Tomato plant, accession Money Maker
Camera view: horizontal (90 deg, fisheye); turntable rotation: 120 degrees
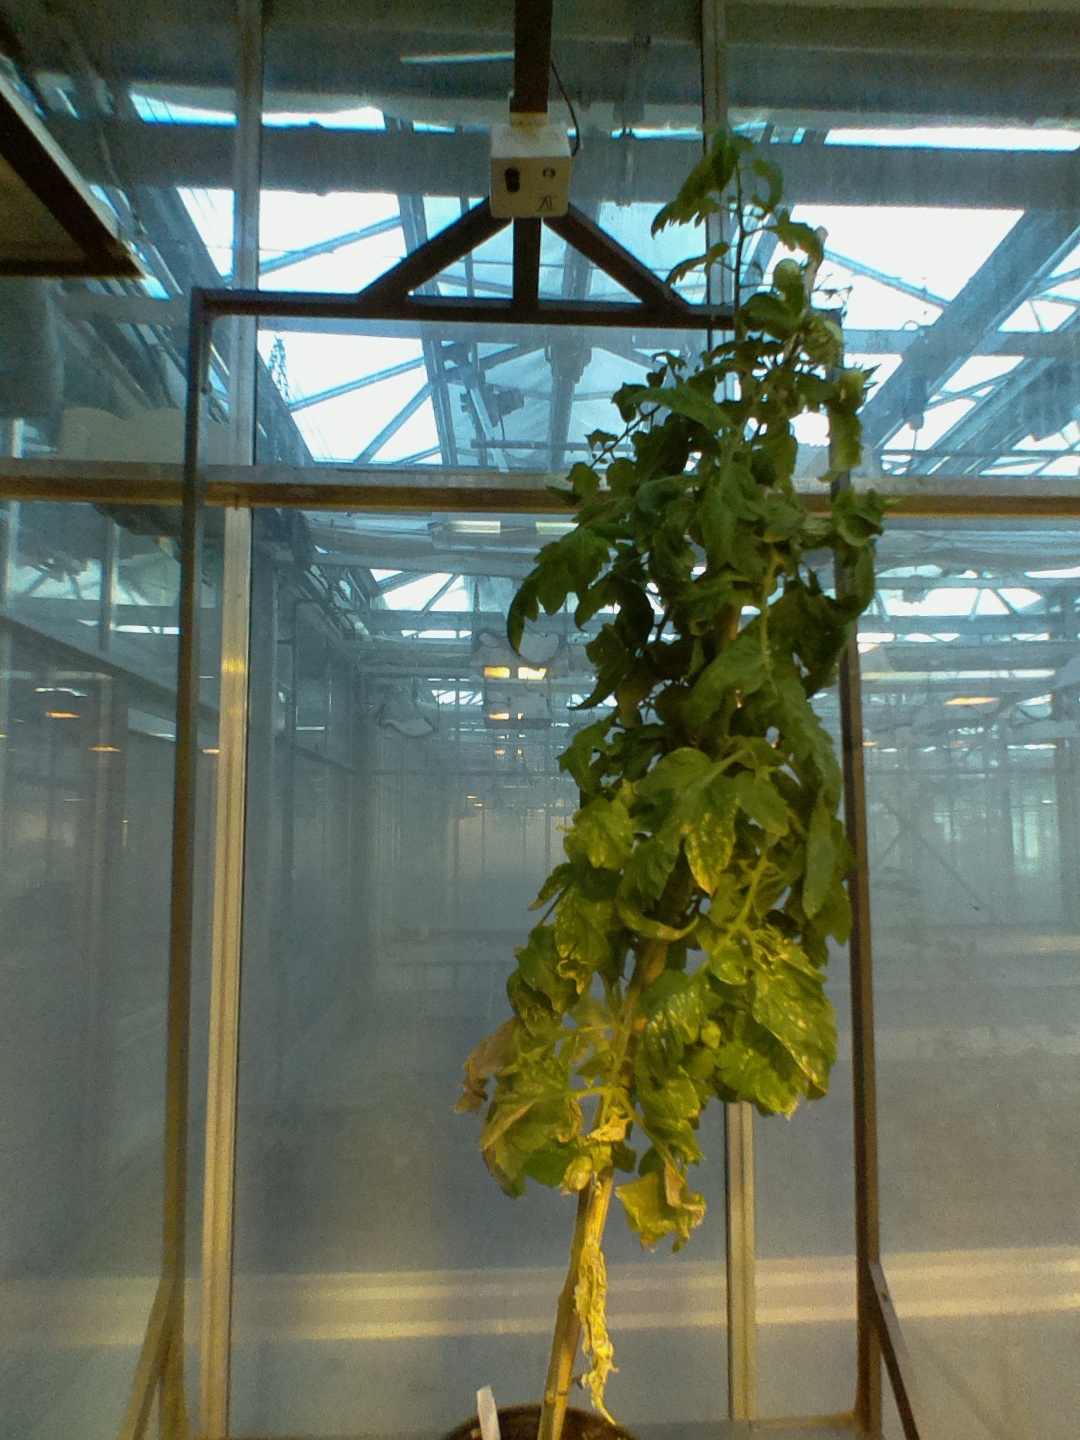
BBCH growth stage 78: 80% -90% of final fruit size